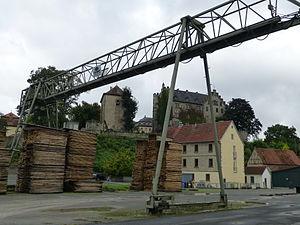
Thüngen est une commune du type Marktgemeinde de Bavière, située dans l'arrondissement de Main-Spessart, dans le district de Basse-Franconie.